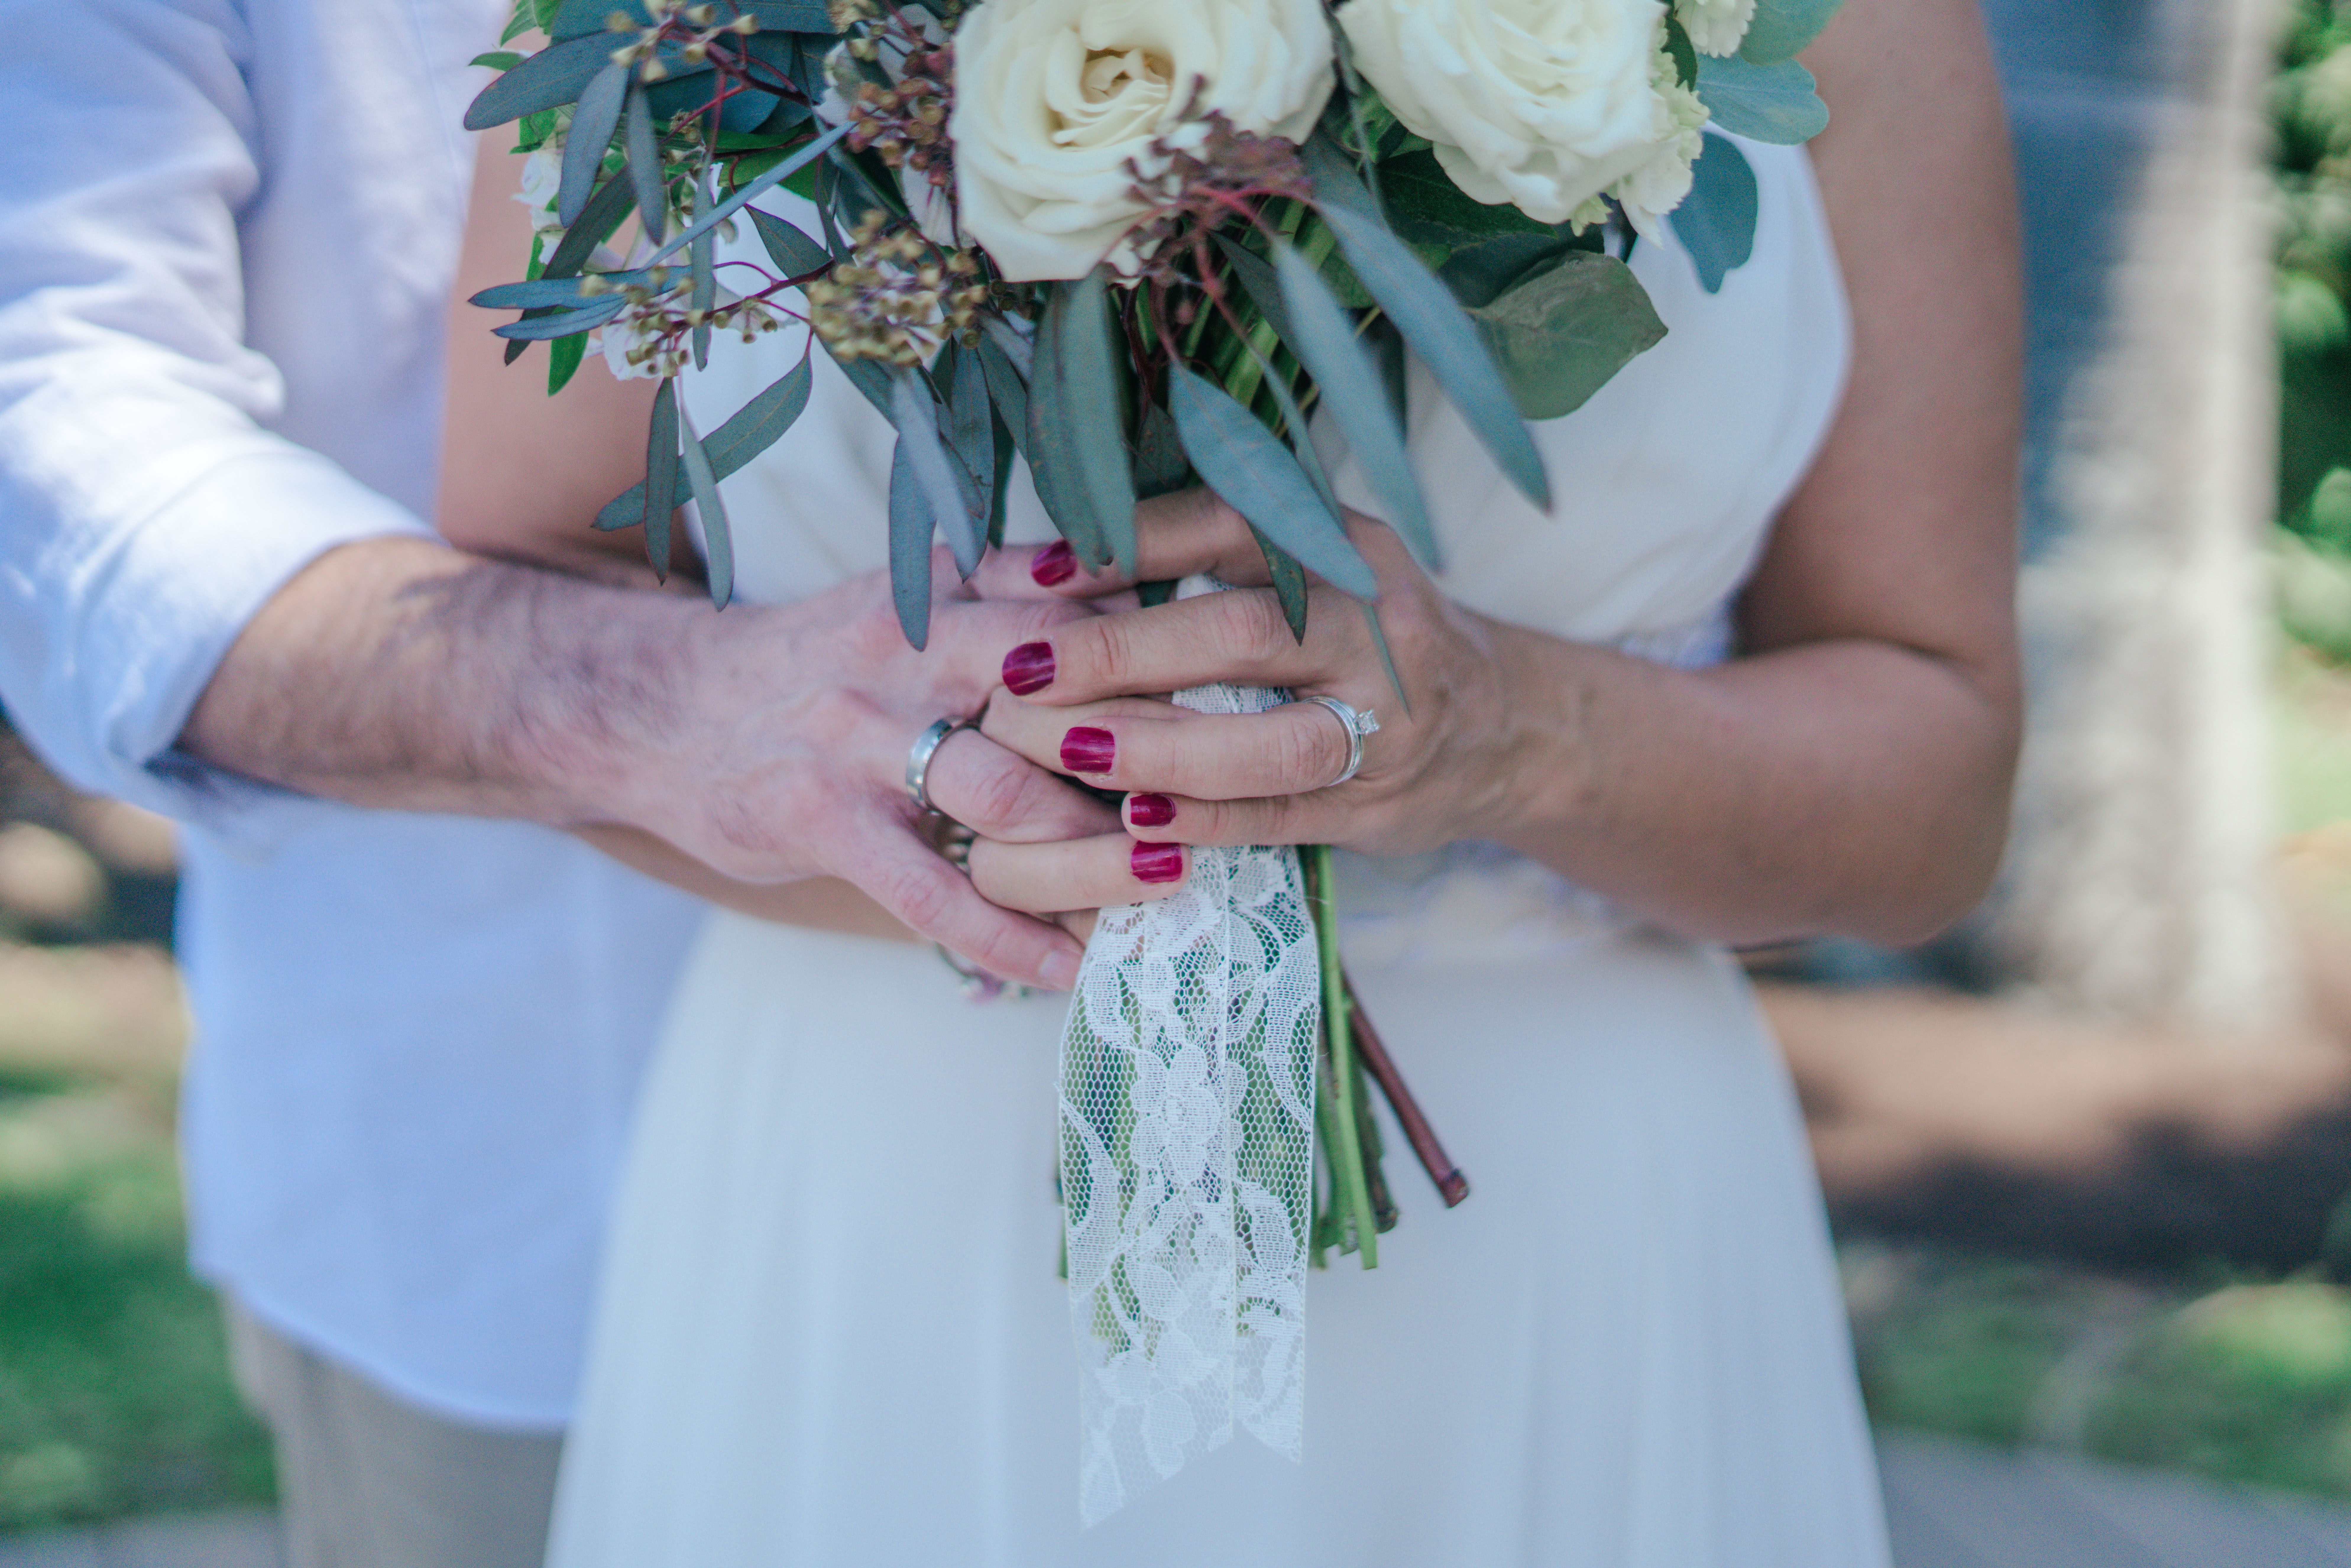
photograph, flower arranging, pink, floral design, dress, floristry, bouquet, flower, peach, lavender, plant, wedding ceremony supply, bride, wedding dress, gown, formal wear, hand, tradition, fashion accessory, wedding, ceremony, headpiece, bridal clothing, hair accessory, jewellery, cut flowers, bridal accessory